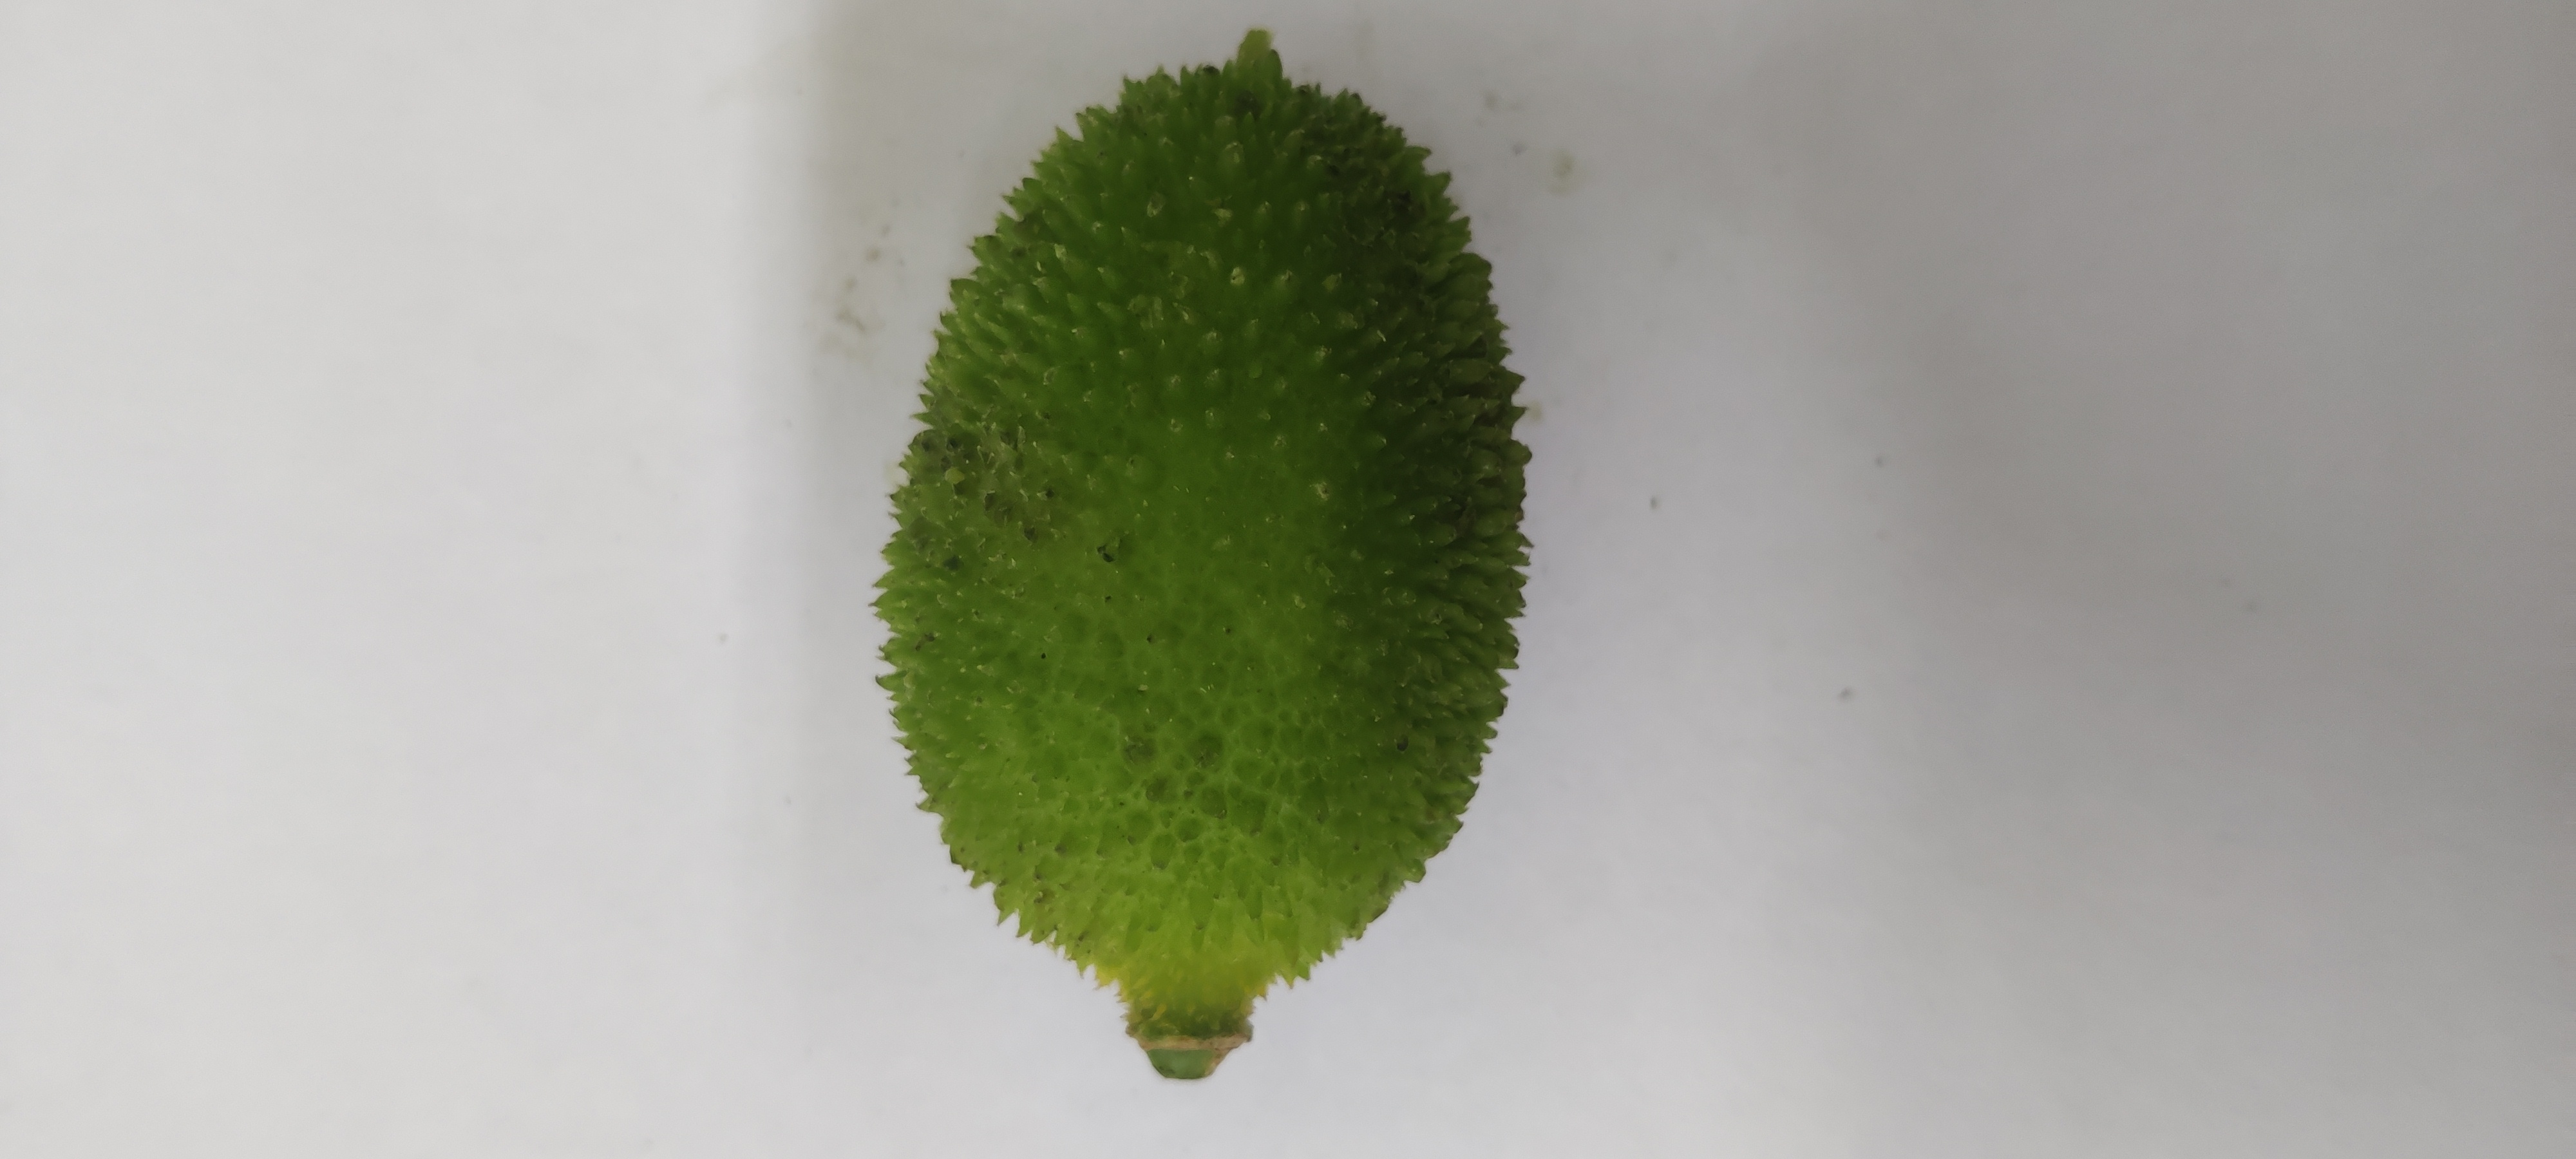
Crop: Spiny Gourd
Condition: Fresh